Sir Geoffrey Palmer, 1st Baronet

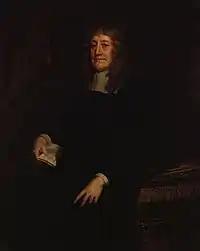
Sir Geoffrey Palmer, 1st Baronet

Sir Geoffrey Palmer, 1st Baronet, SL (1598 – 5 May 1670) was an English lawyer and politician.